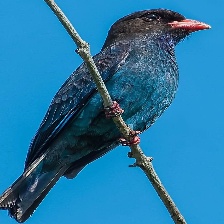
Species: ASIAN DOLLARD BIRD
Scientific name: EURYSTOMUS ORIENTALIS